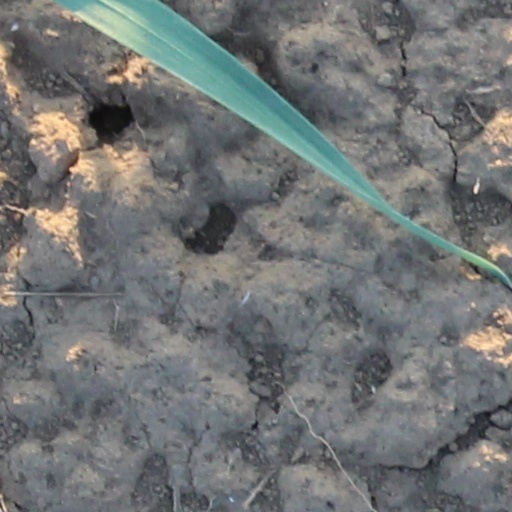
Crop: wheat